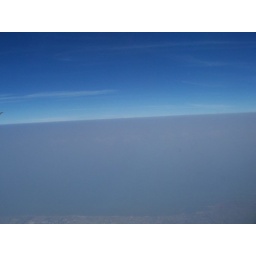
Sky meets the sky . The blue tint gives a feel of blue ocean in sky